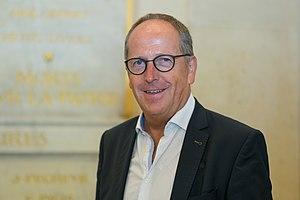
Rémi Delatte dans la salle des Quatre Colonnes du Palais Bourbon durant la première semaine parlementaire de la XVe législature de la Cinquième République française (Paris, France).
Cet article dresse, par ordre alphabétique, la liste des 577 députés français de la XVᵉ législature de la Cinquième République, ouverte le 21 juin 2017.
Rémi Delatte né le 9 juin 1956 à Dijon, est un homme politique français membre du parti Les Républicains, député de la 2ᵉ circonscription de la Côte-d'Or depuis 2007, maire de Saint-Apollinaire, chef d'exploitation agricole de profession.